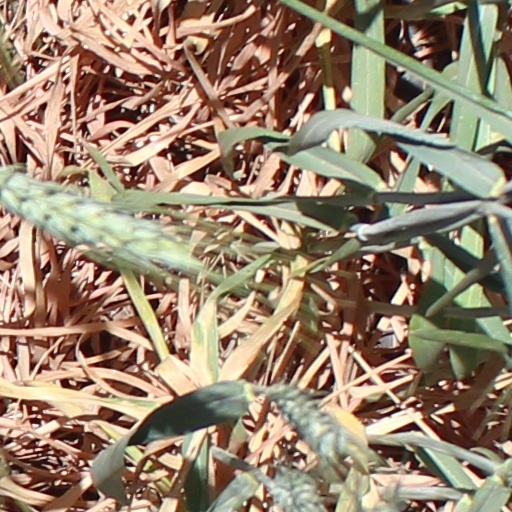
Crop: wheat